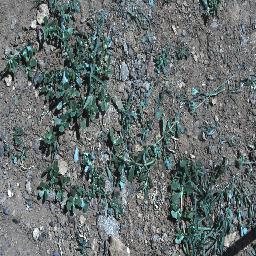
Label: negative